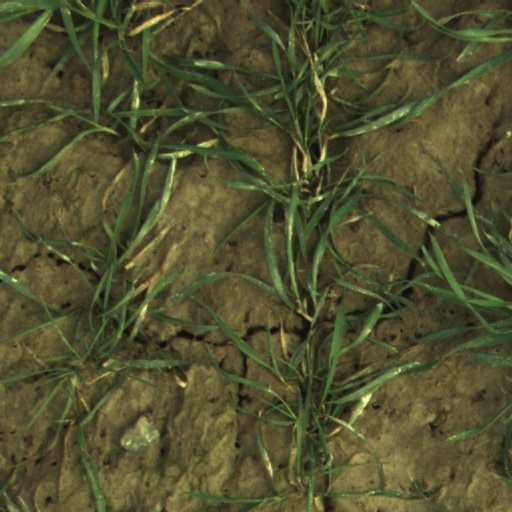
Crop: wheat